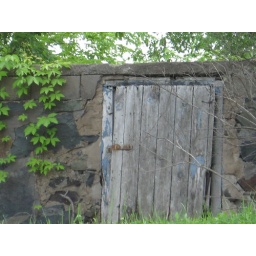
Wooden door in stone wall